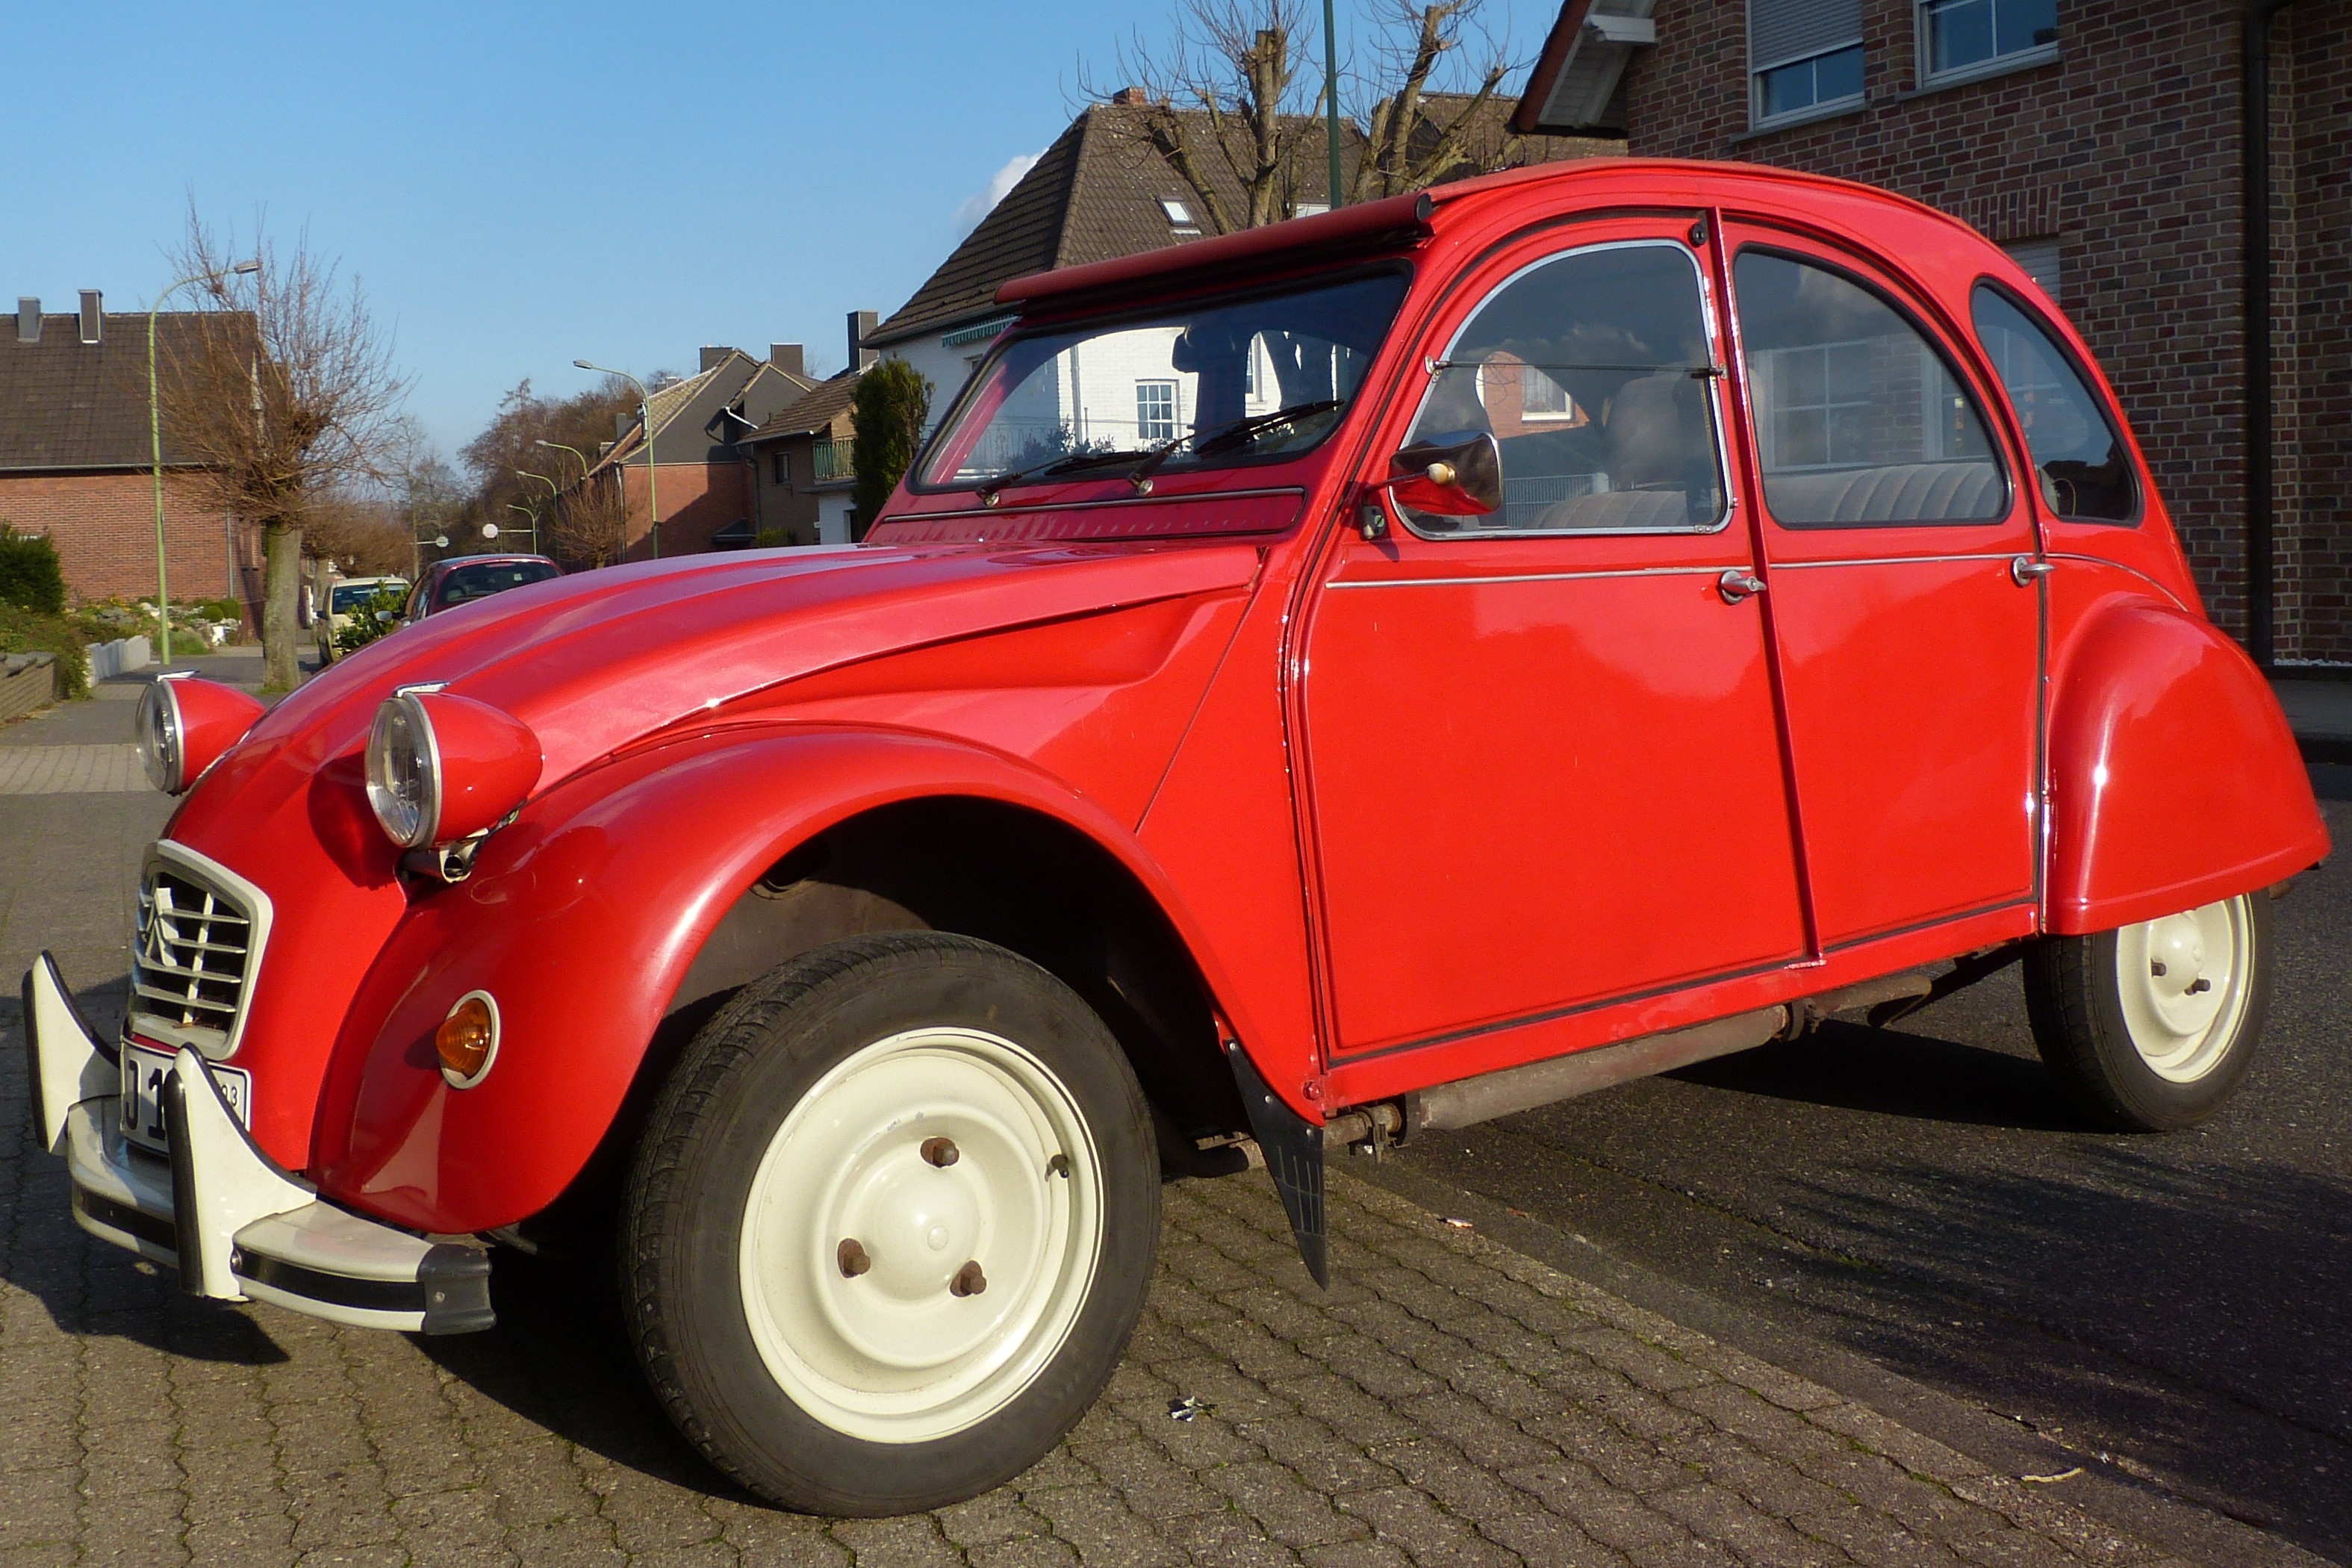
car, vehicle, auto, duck, citroen, 2cv, antique car, city car, land vehicle, volkswagen beetle, automobile make, mid size car, subcompact car, citro n dyane